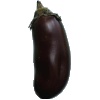
Label: Eggplant 1